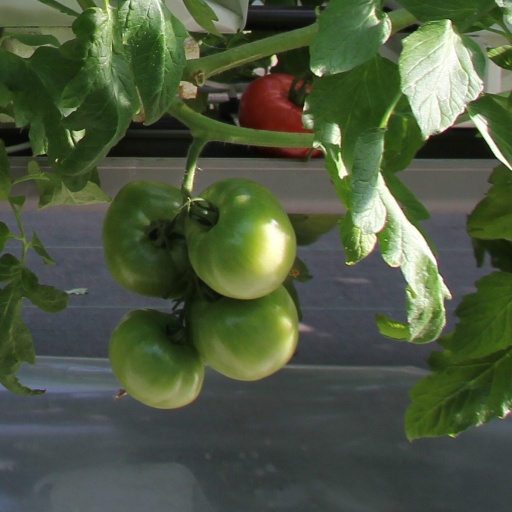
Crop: tomato